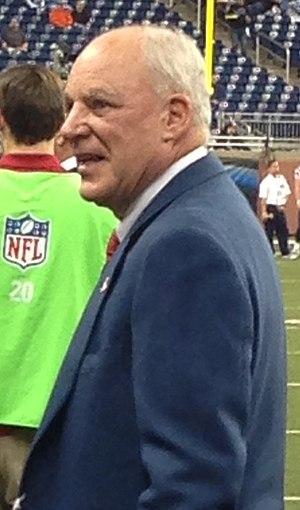
Robert C. McNair, dit Bob McNair, né le 1ᵉʳ janvier 1937 à Tampa en Floride et mort le 23 novembre 2018 à Houston au Texas, est un homme d'affaires américain connu pour être le propriétaire de la franchise de National Football League des Texans de Houston.